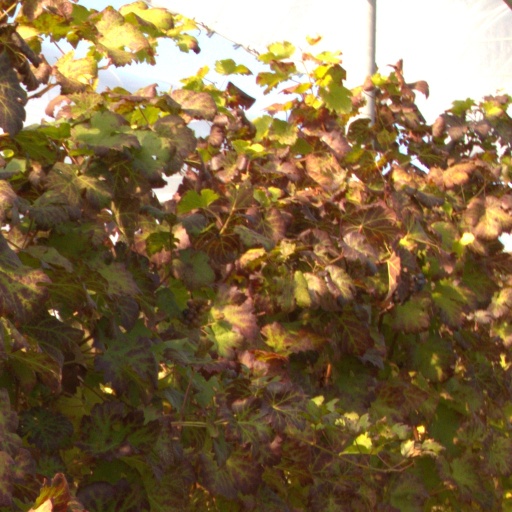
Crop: grape